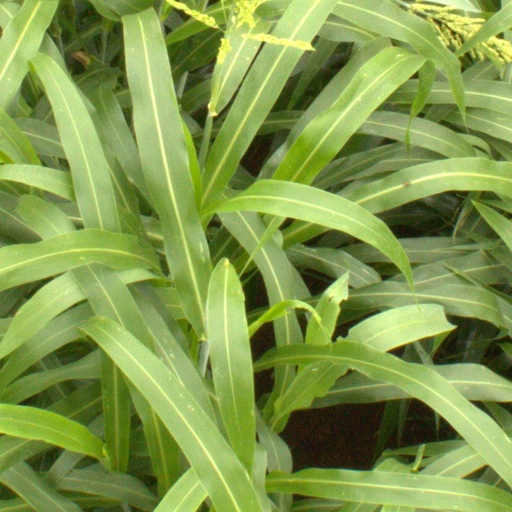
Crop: sorghum